Argynnis hyperbius

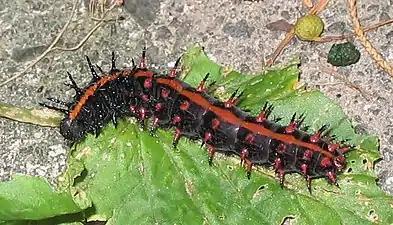
Larva

The head, legs and body are black; but this colour is obscured by orange-tawny markings. It also has a wide orange-tawny dorsal stripe. The head has four straight horizontal simple black spines, black spines on pectoral segments, pink spines with black tips on abdominal segments, and pink spines with faint black tips on caudal segments.